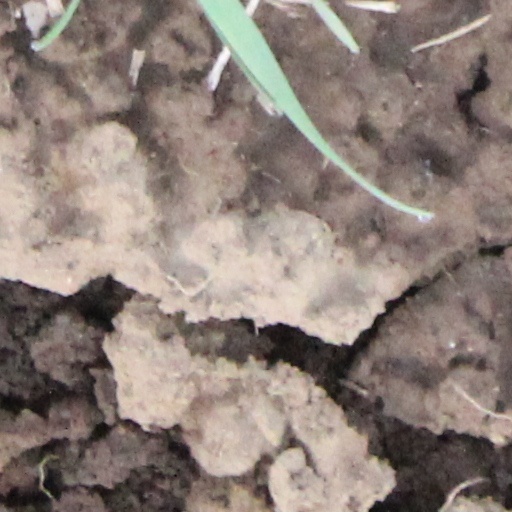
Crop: wheat